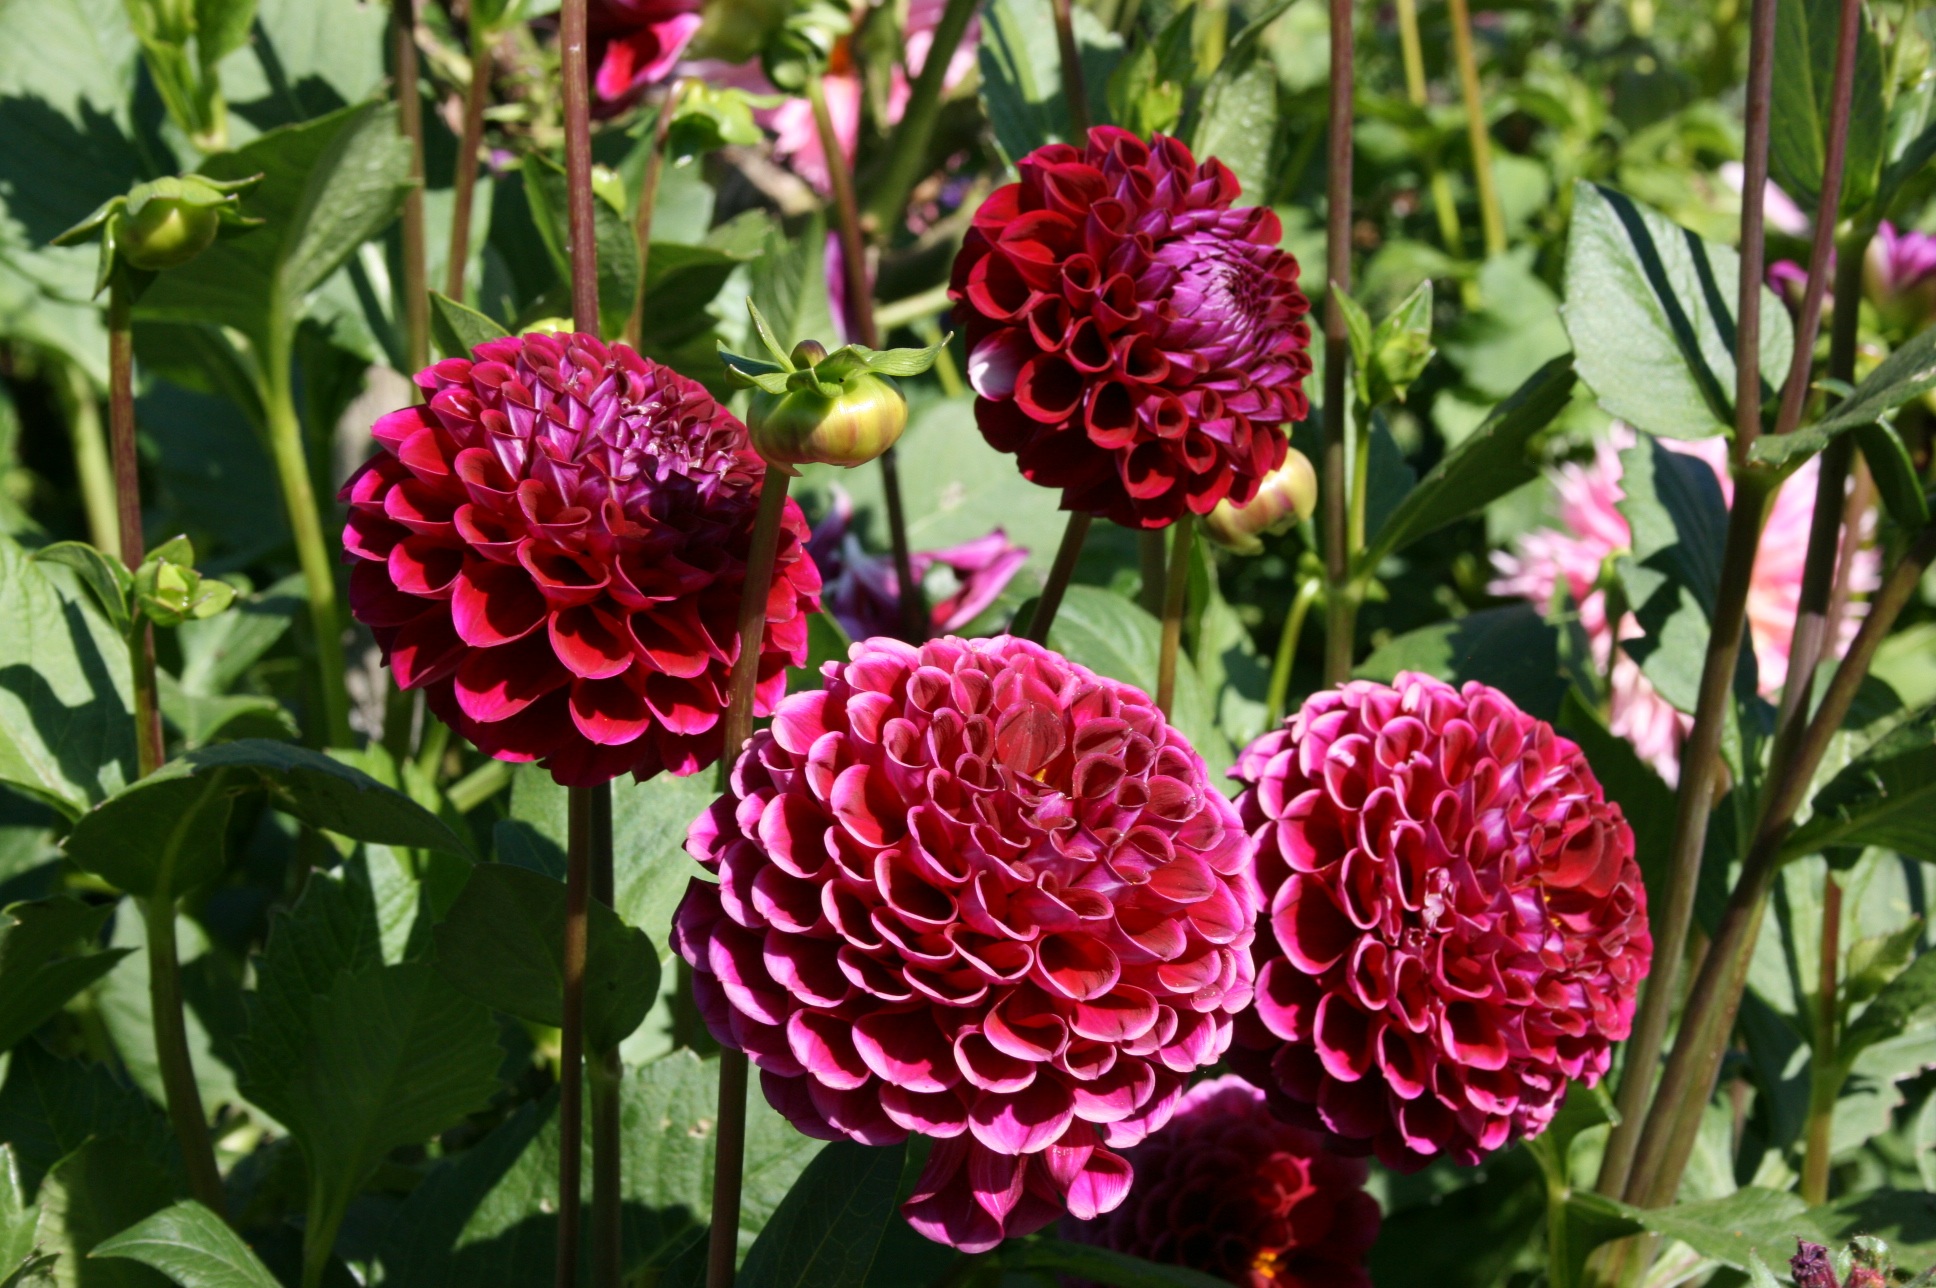
plant, flower, petal, botany, flora, dahlia, red flower, peony, flowering plant, daisy family, red dahlia, land plant